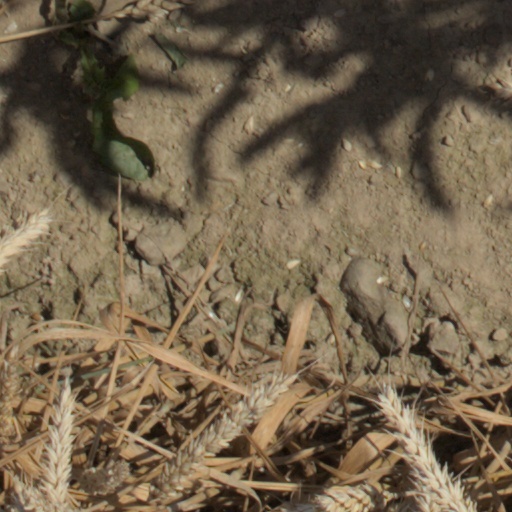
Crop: wheat